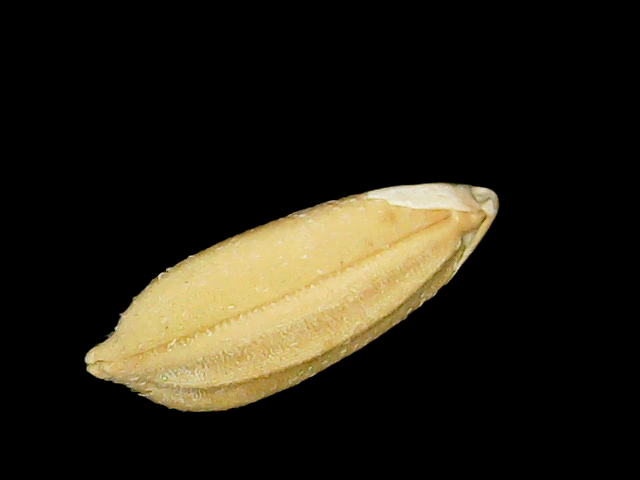
Rice variety: Binadhan08